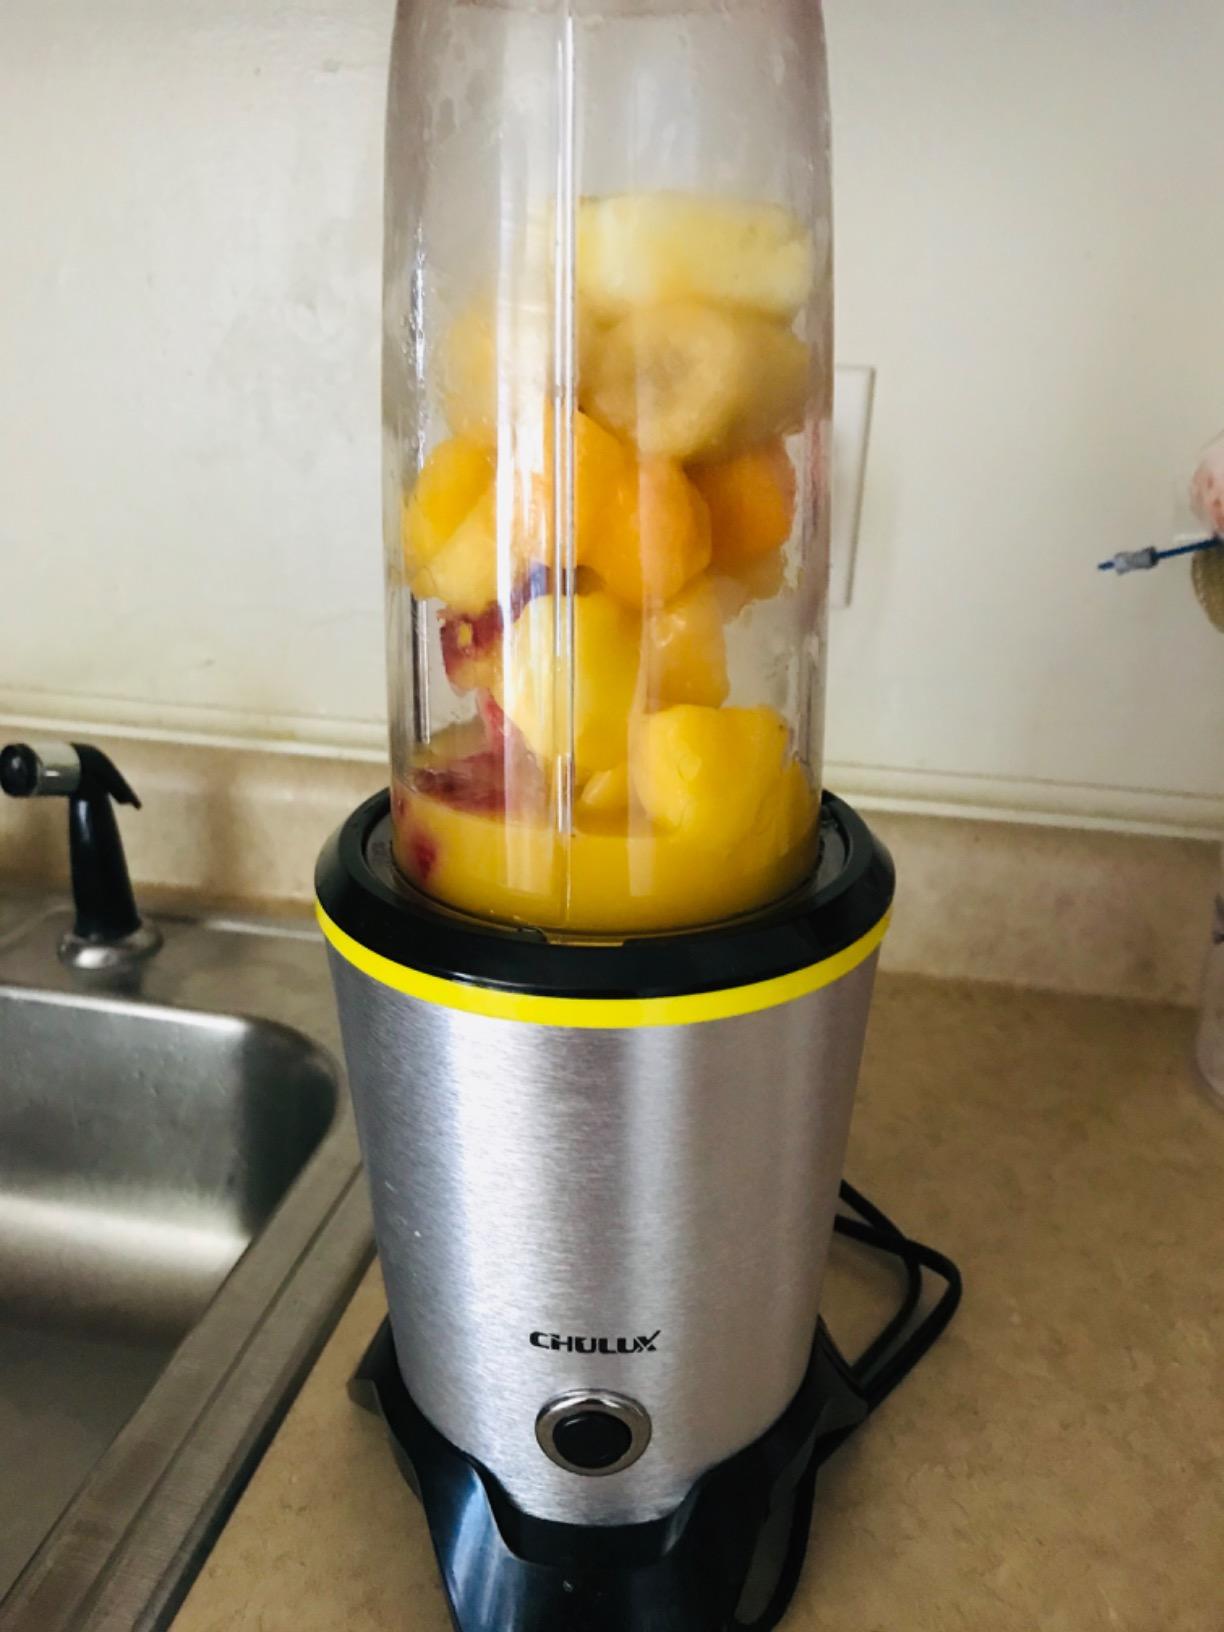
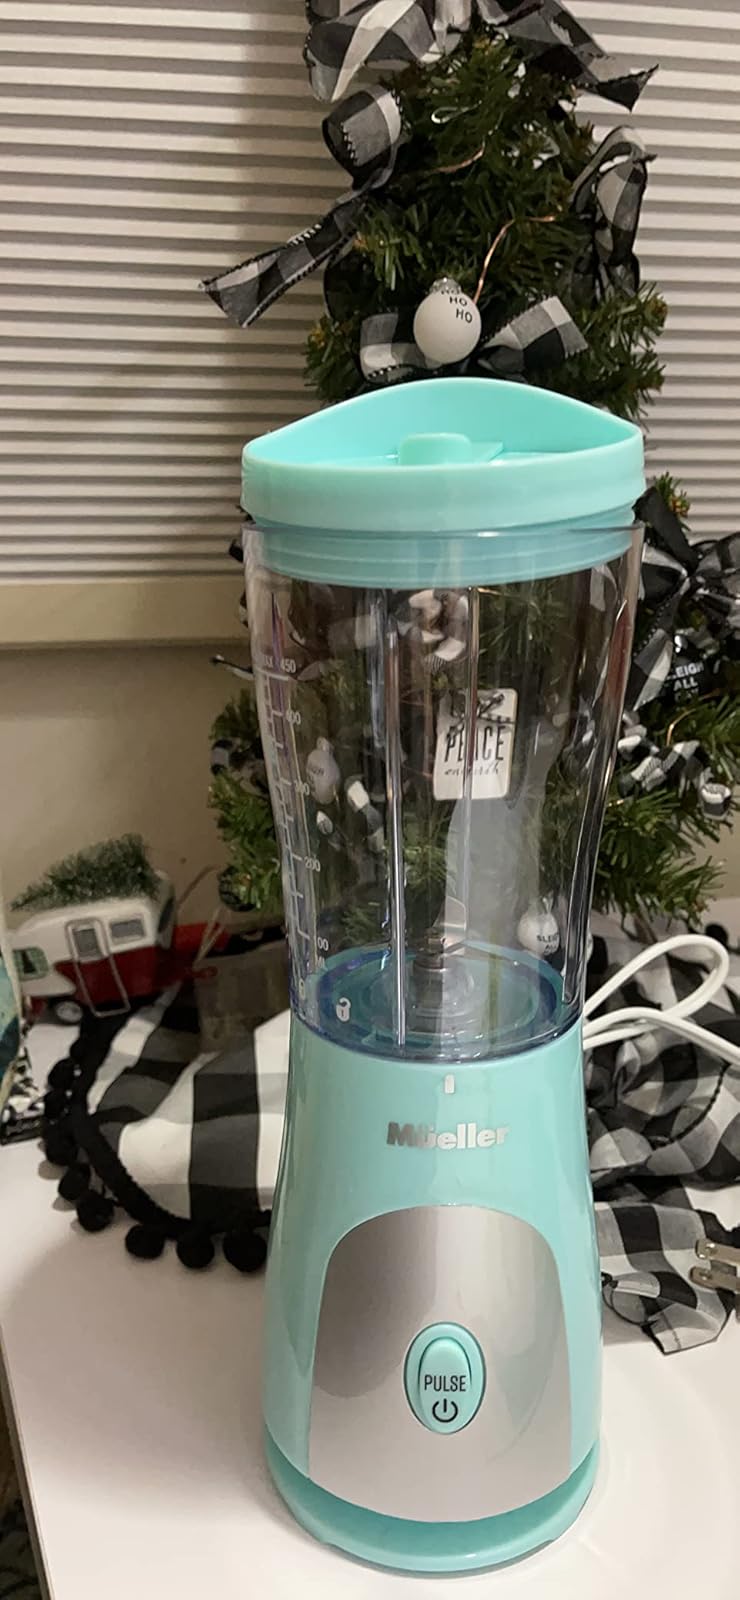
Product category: items_blender
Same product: no